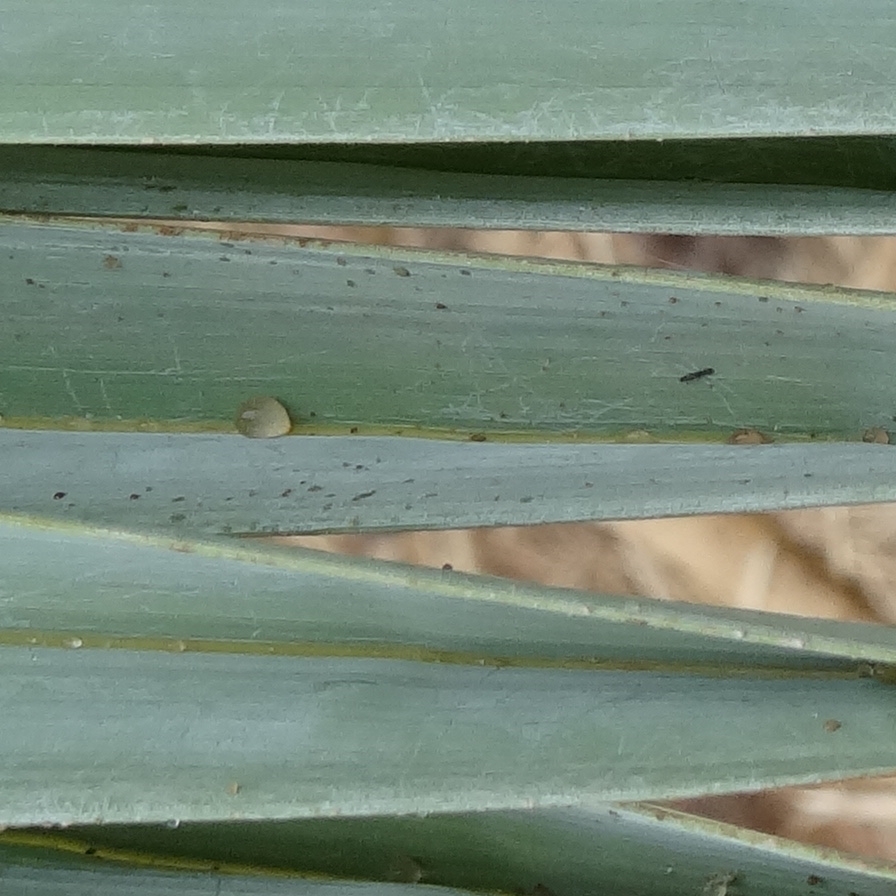
Label: Honey